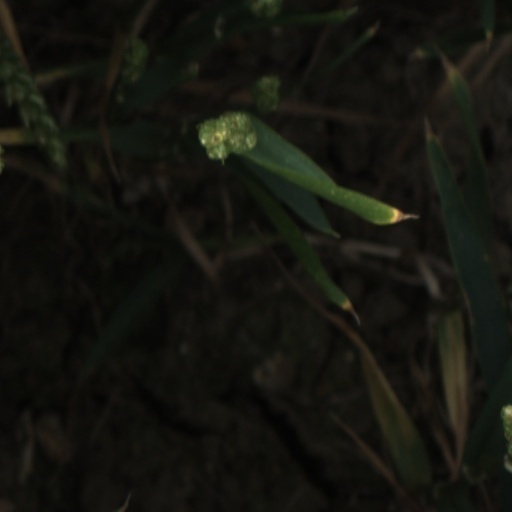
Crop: wheat